Beach Road Historic District

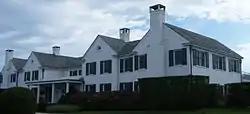
600 Beach Road, October 2008

Beach Road Historic District is a national historic district located at Southampton in Suffolk County, New York. The district has nine contributing buildings. They are large mansions that are centerpieces of their individual estates. Each mansion is in a different architectural style popular in the early 20th century. They were originally built, as summer estates by some of America's most prominent and wealthy families, including the Mellons, Duponts, and Ladds.